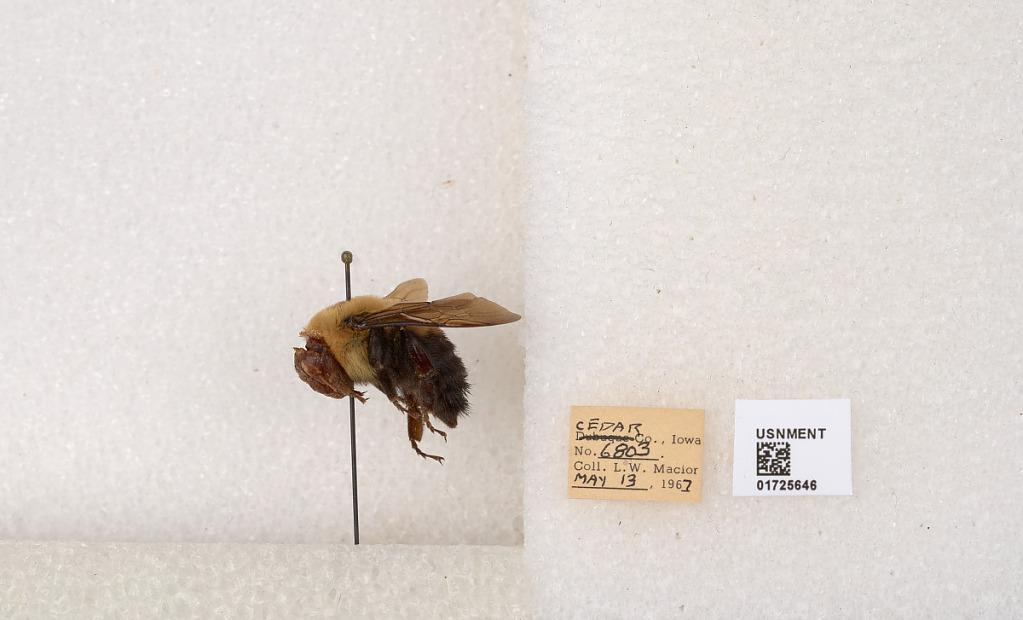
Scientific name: Bombus impatiens Cresson
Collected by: L. Macior
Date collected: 1967-5-13
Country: United States
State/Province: Iowa
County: Cedar
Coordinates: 41.7723, -91.1324